Eikev

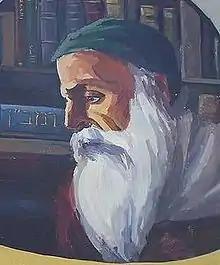
Naḥmanides

Ibn Ezra read Deuteronomy 8:5 to promise that God would reward the Israelites by bringing them into the Land, because they obeyed God, even though in order to chasten them, God afflicted them with thirst and hunger.